Natalie Portman

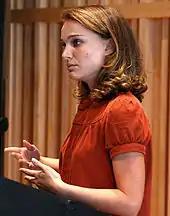
Portman speaking about the global microfinance organization, FINCA, at Columbia University in 2007

MountainA's third project was "Lady in the Lake" (2024), an Apple TV+ miniseries adaptation of Laura Lippman's thriller novel. Portman played a 1960s housewife in Baltimore who turns into an investigative journalist following an unsolved murder. Production in Baltimore was briefly paused when the crew received threats of violence. Continuing her collaboration with Apple TV+, Portman will next star in "Fountain of Youth", an adventure film directed by Guy Ritchie. She will also star alongside Jenna Ortega in Cathy Yan's thriller film "The Gallerist".